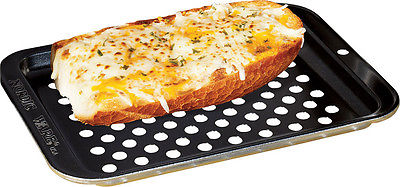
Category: toaster